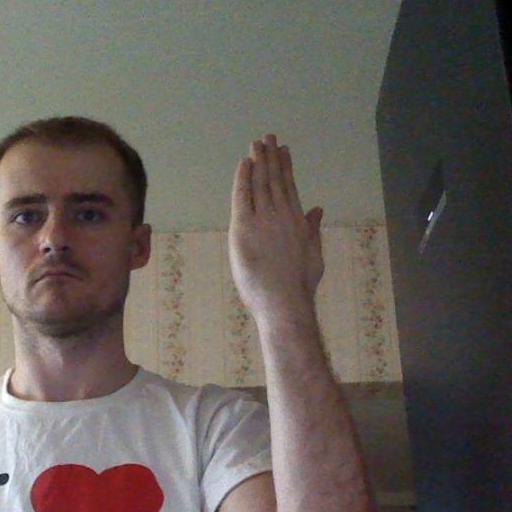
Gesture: stop_inverted